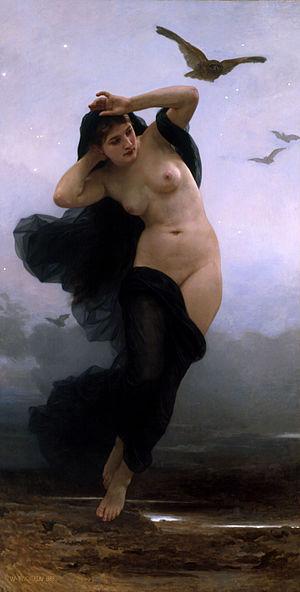
Dans la mythologie grecque, Nyx est la déesse primordiale de la Nuit personnifiée. Selon la Théogonie d'Hésiode, elle et son frère Érèbe sont les premières divinités issues du Chaos primordial. Sa demeure se trouve au-delà du pays d'Atlas, à l'extrême Ouest.